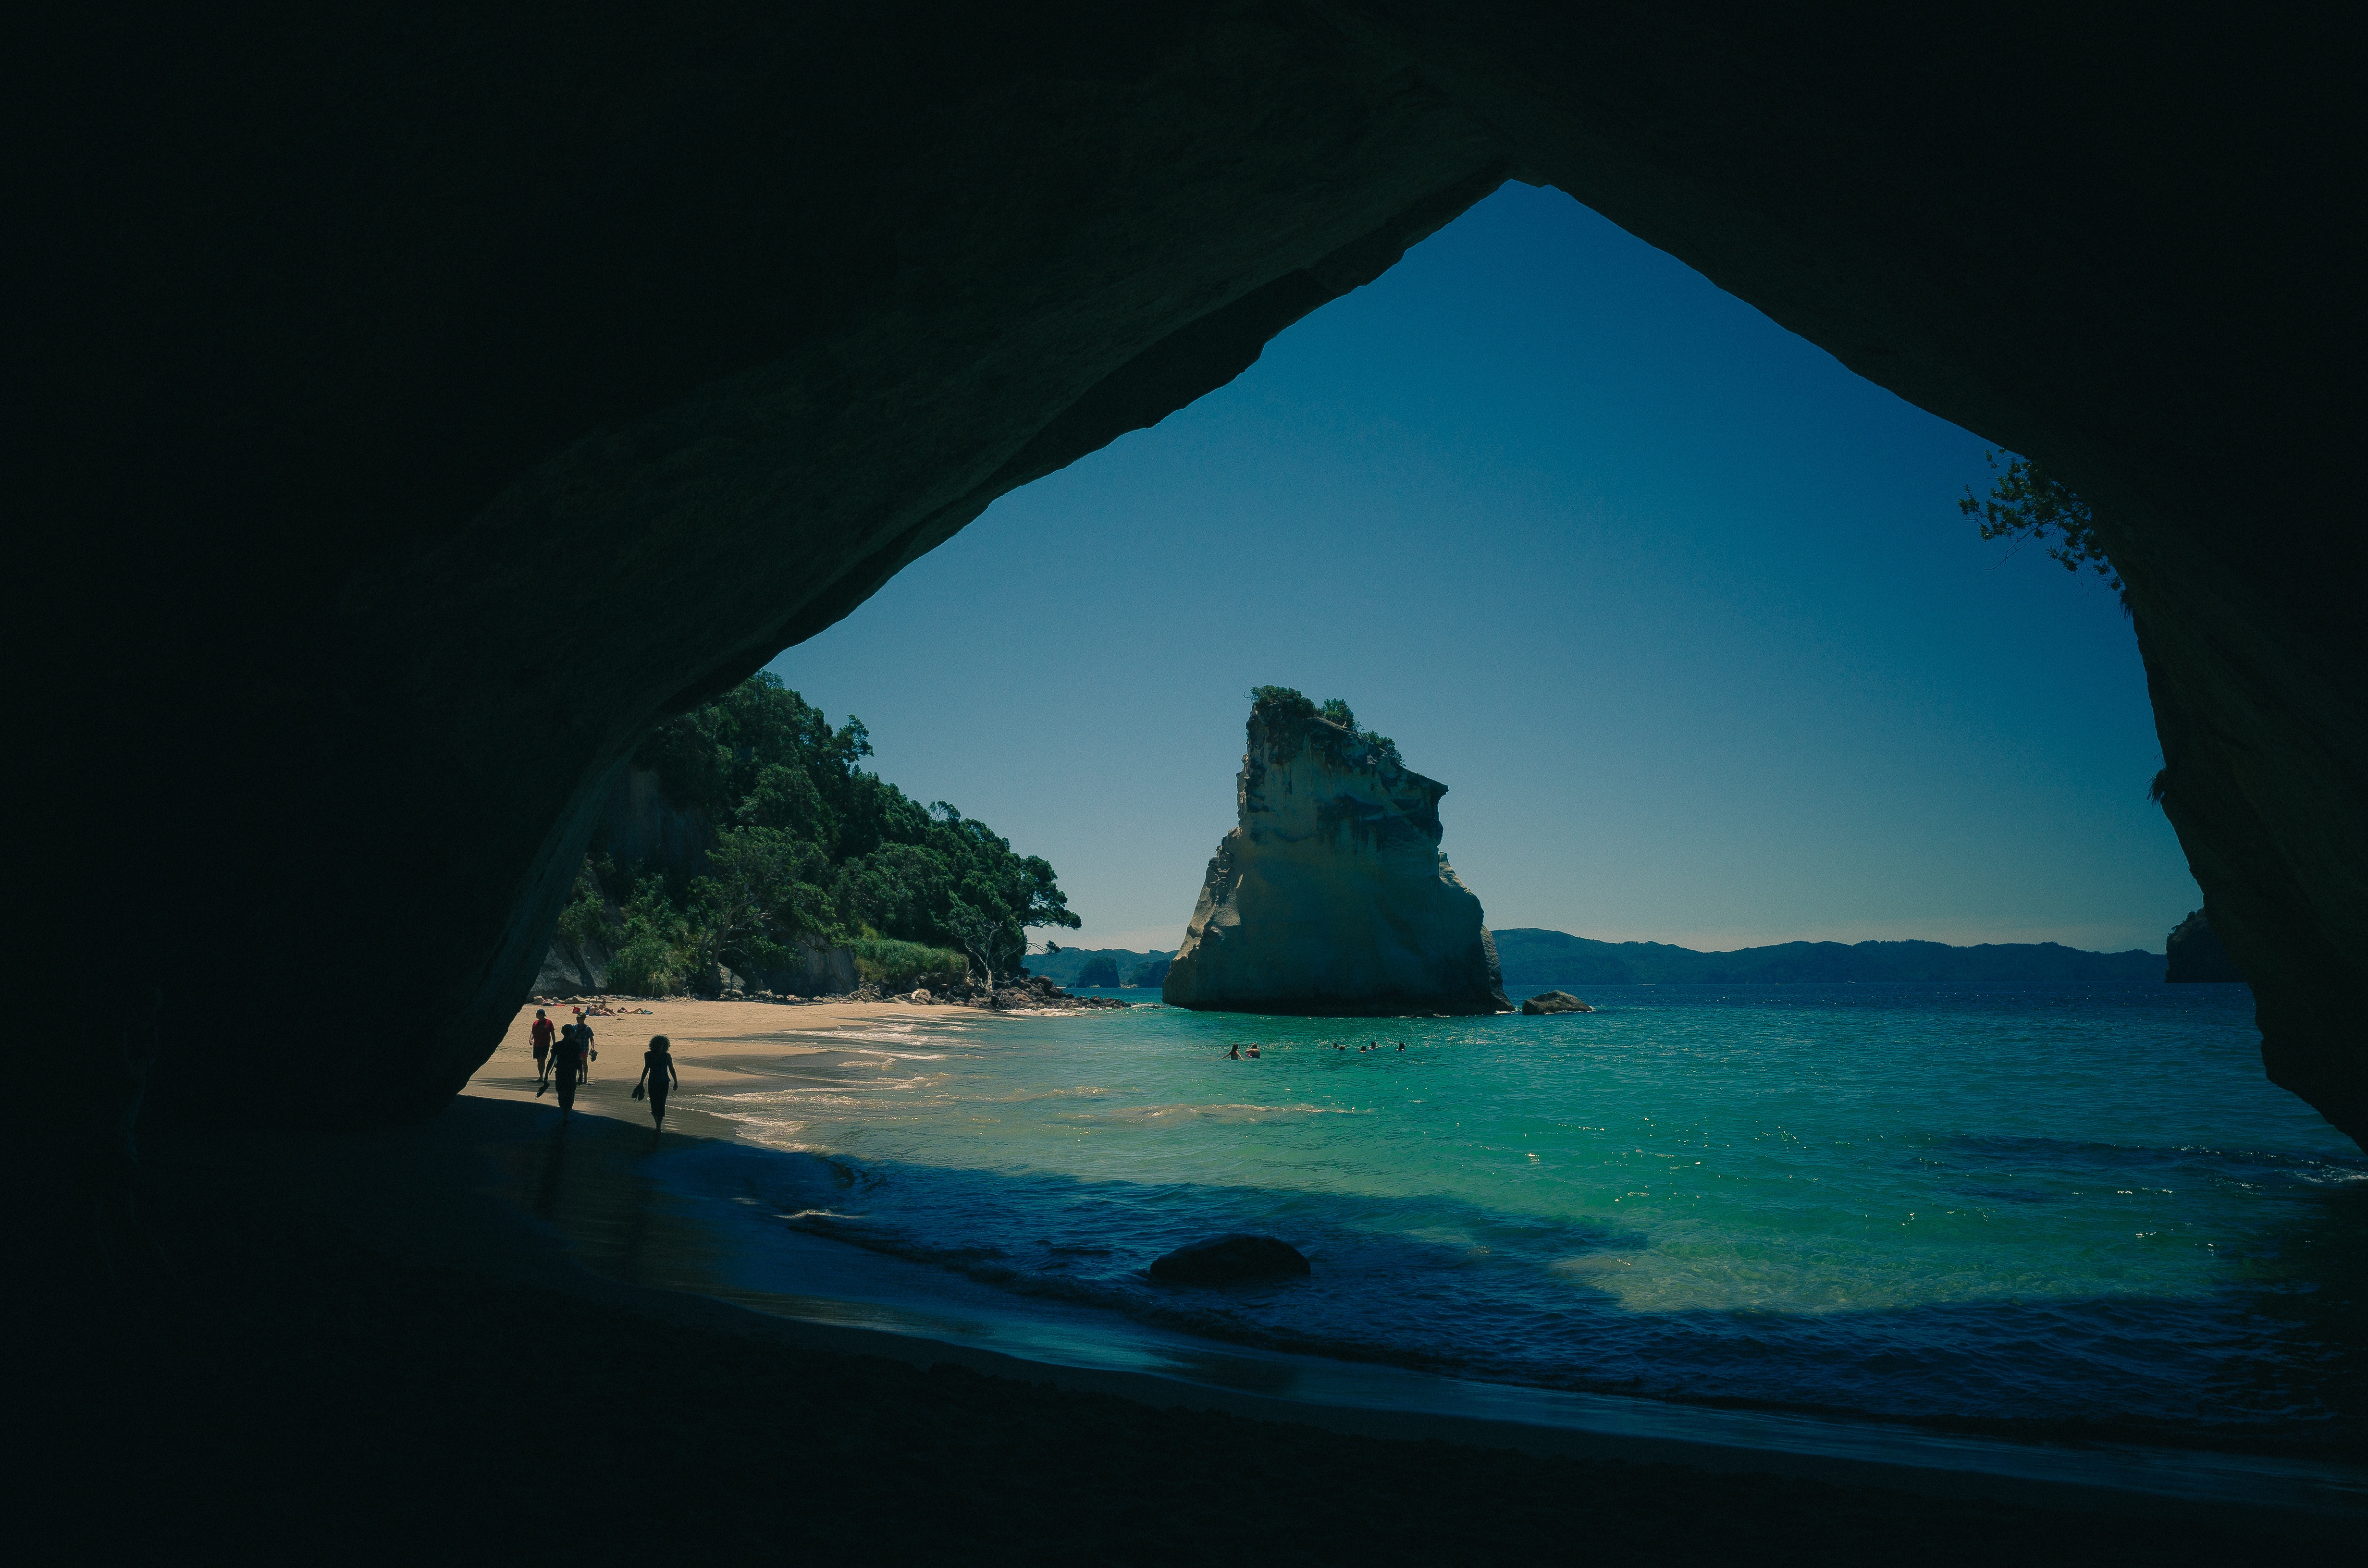
beach, sea, coast, ocean, formation, cave, cove, reflection, paradise, tropical, bay, island, blue, terrain, cape, islet, landform, sea cave, geographical feature